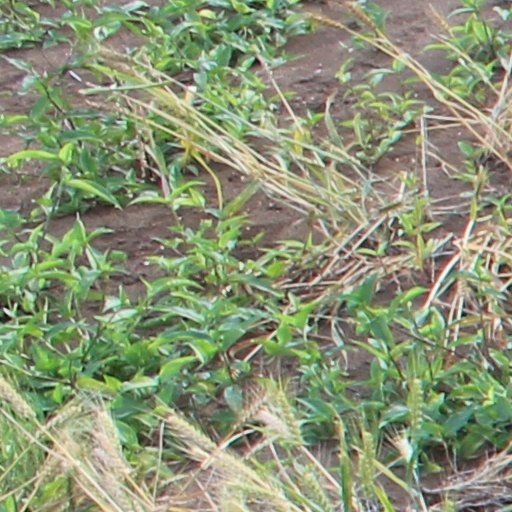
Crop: wheat